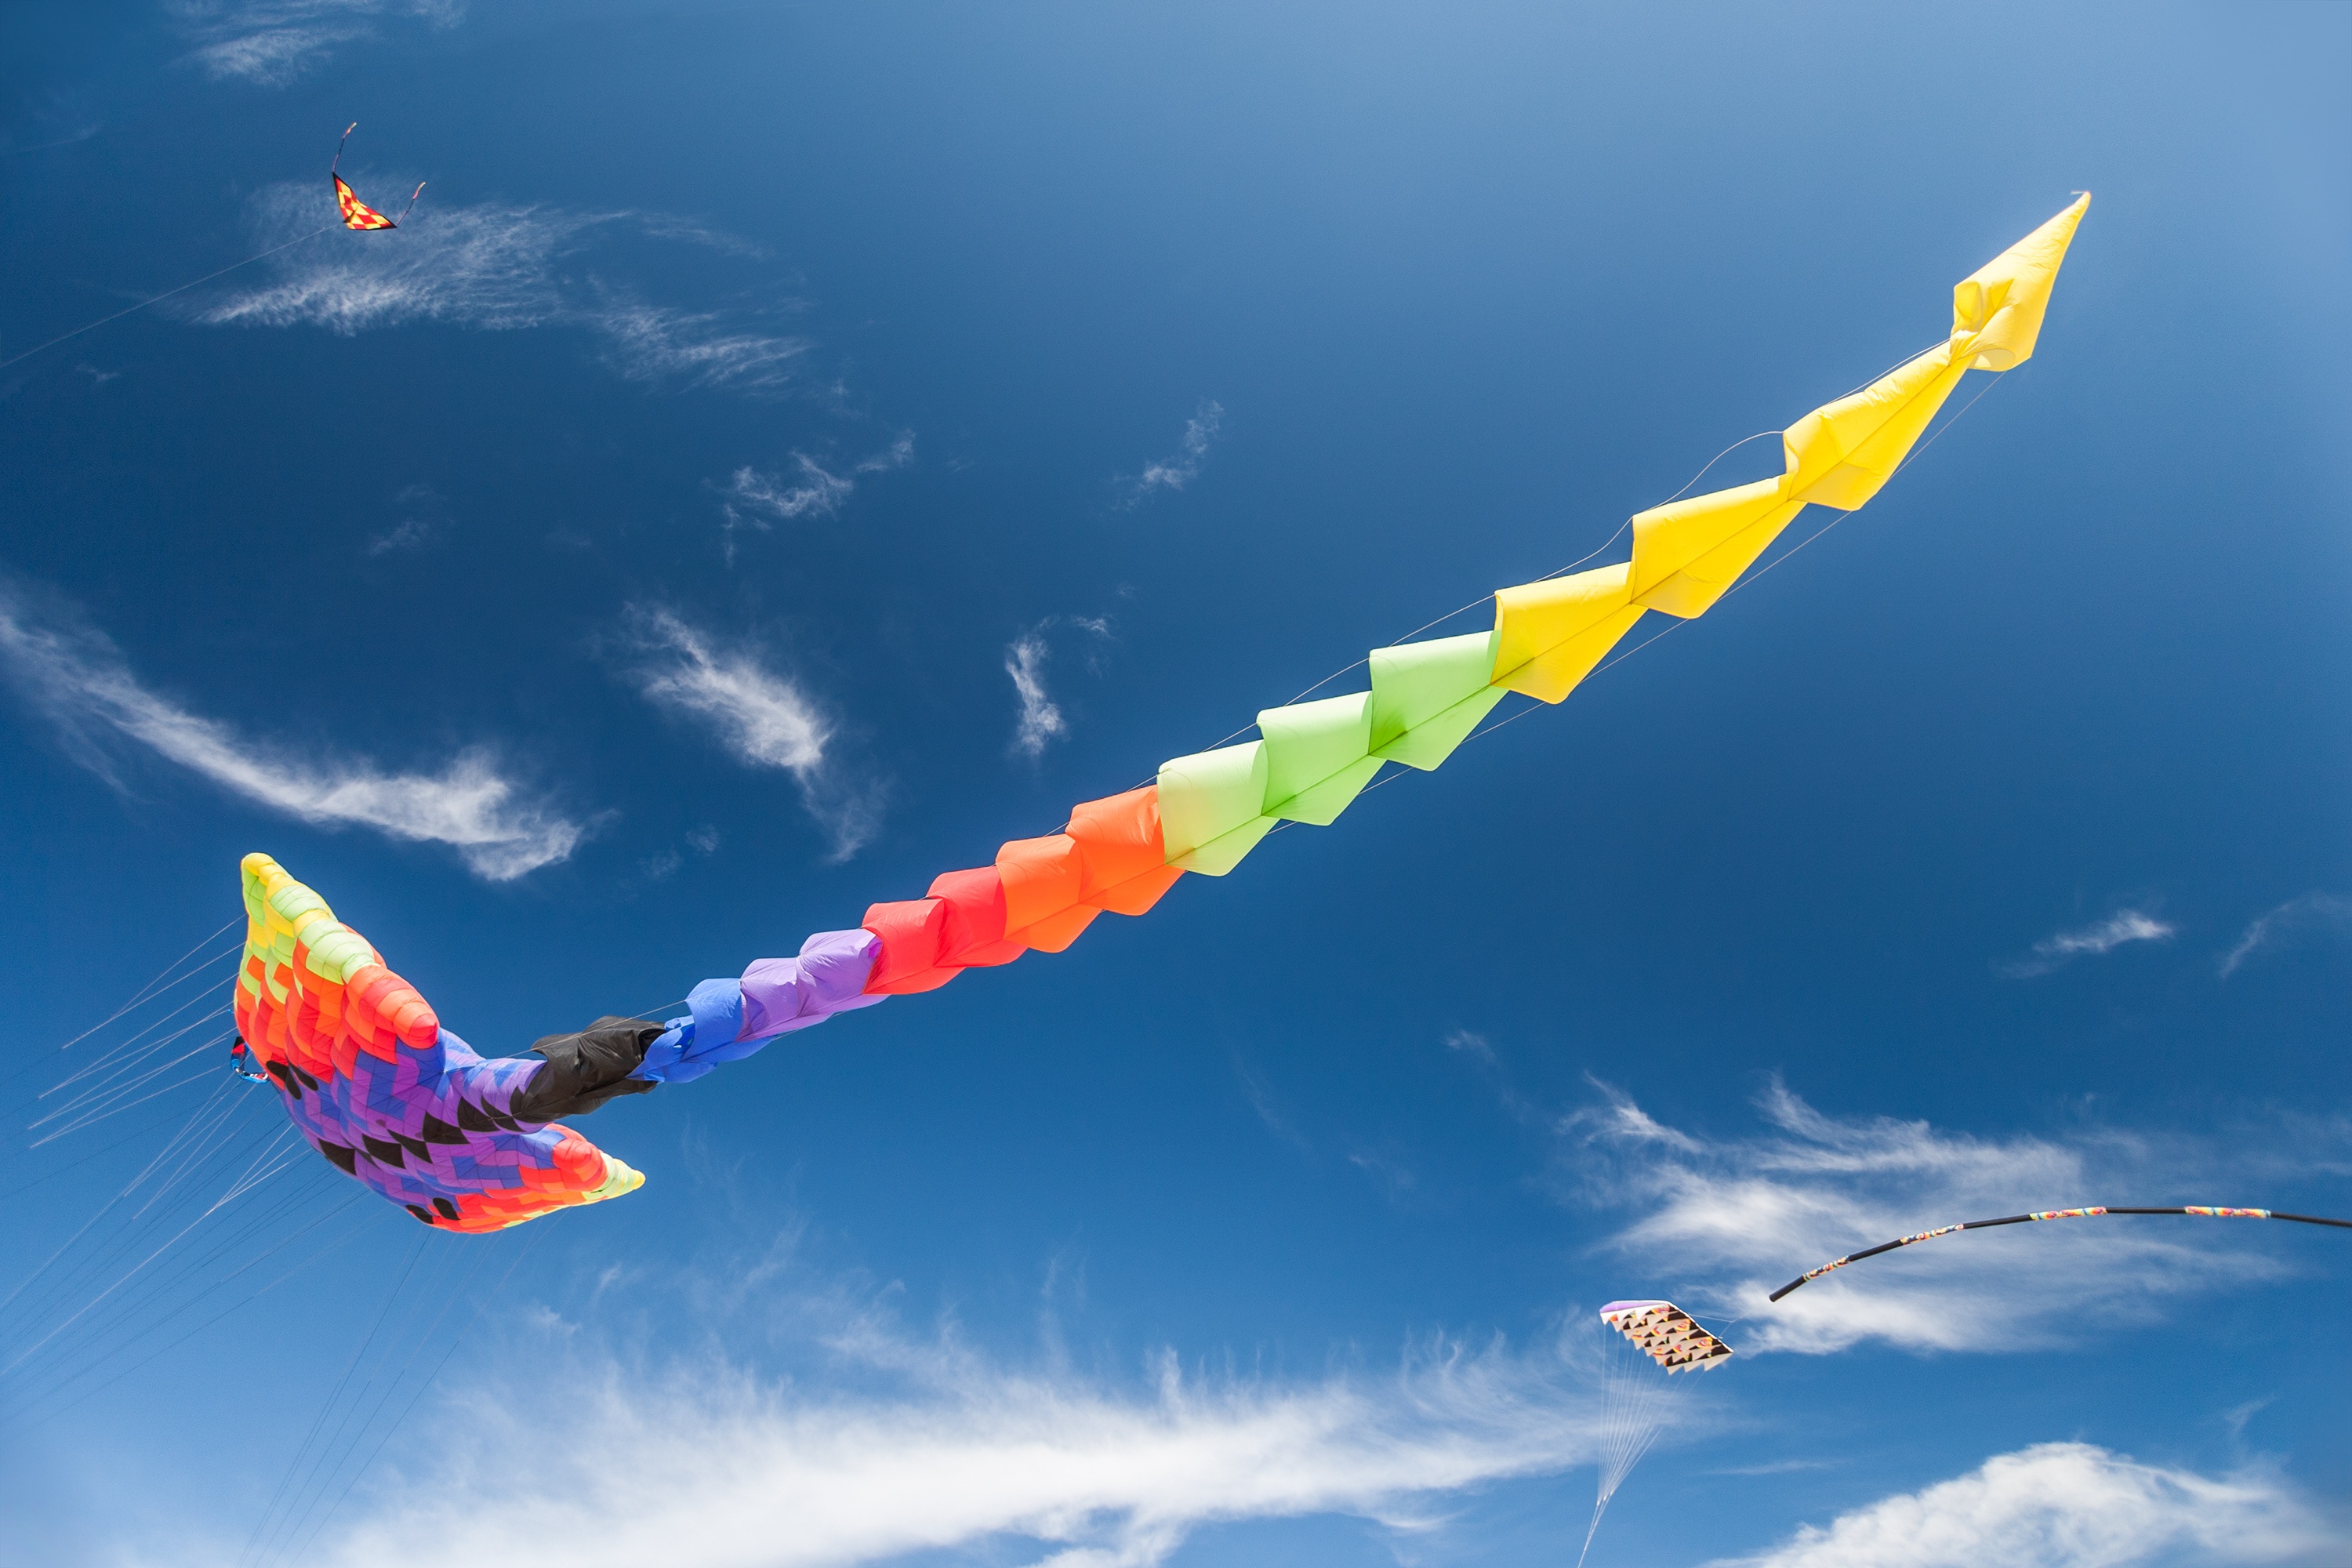
outdoor, wing, sky, play, air, wind, flying, fly, summer, vacation, high, kite, flight, action, blue, freedom, colorful, extreme sport, leisure, toy, activity, fun, happiness, sports, bright, joy, atmosphere of earth, windsports, kite sports